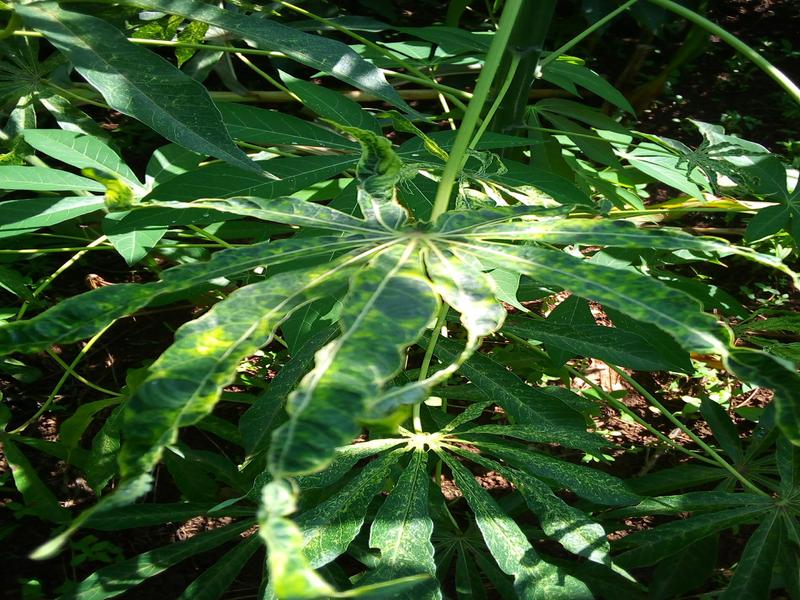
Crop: cassava
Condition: mosaic_disease